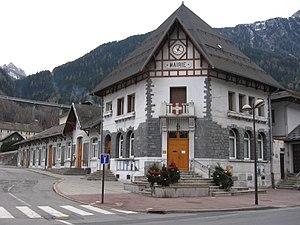
Mairie de Fourneaux. (Savoie, Auvergne-Rhône-Alpes).
Fourneaux est une commune française située dans le département de la Savoie, en région Auvergne-Rhône-Alpes.